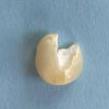
Maize quality: Bad